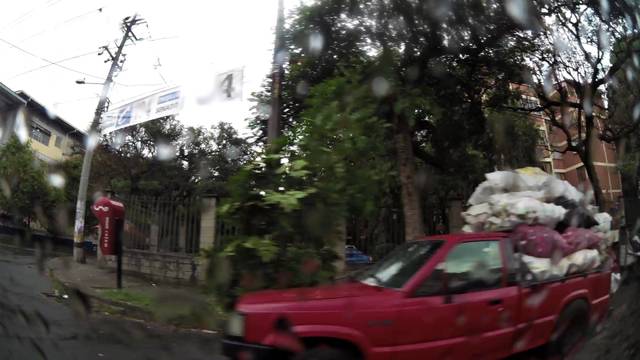
Region: Colombia
Coordinates: 6.185, -75.594